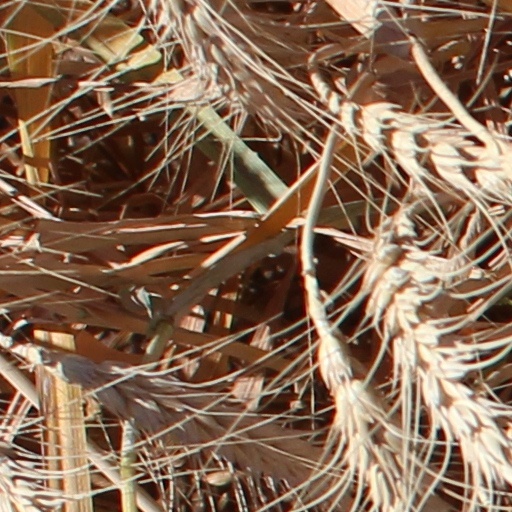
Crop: wheat